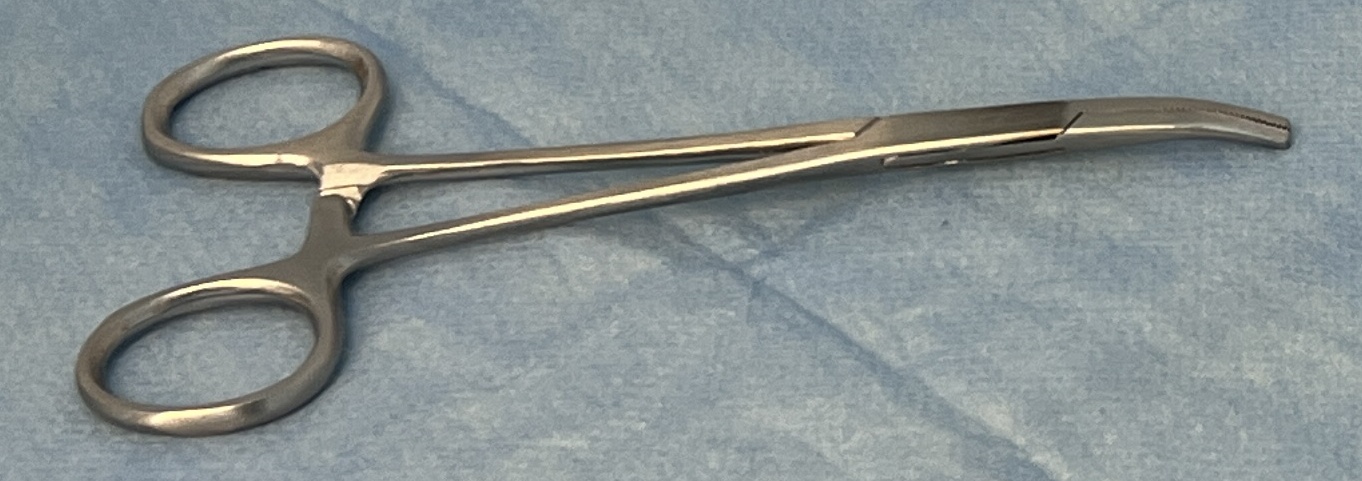
Hinged instrument state: closed